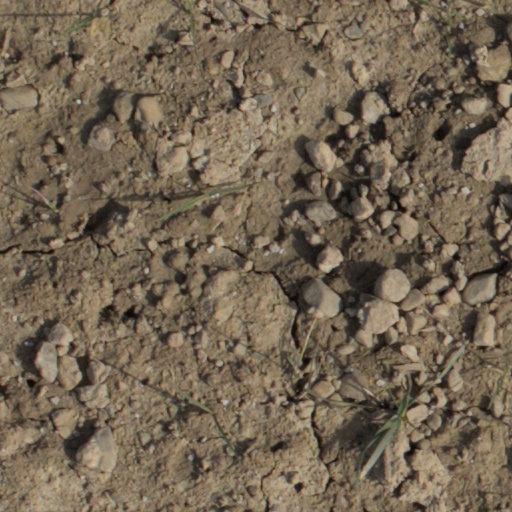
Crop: wheat